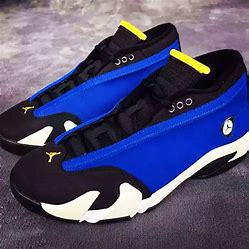
Brand: Jordan
Model: 14 Retro